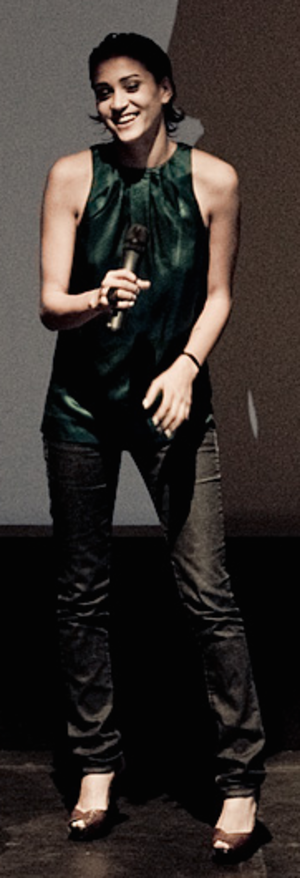
Morjana Alaoui est une actrice d'origine marocaine de nationalité française née en 1983 à Casablanca, Maroc.